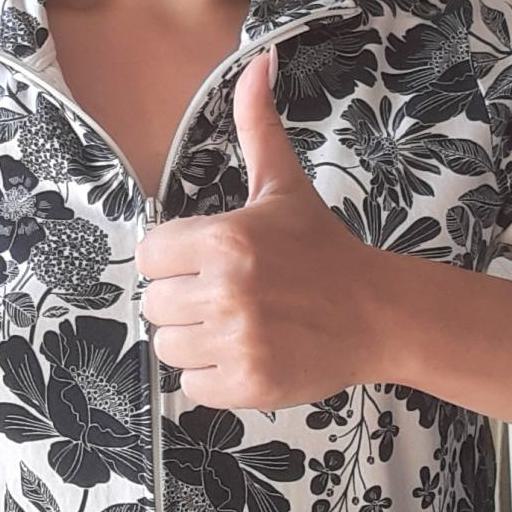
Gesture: like